Trapped! (TV series)

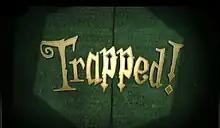
Titlecard

Trapped! (known in its final series as Trapped!: Ever After) is a British children's dark fantasy-themed adventure game show that was first shown on BBC channels from 28 September 2007 through to 4 November 2010.